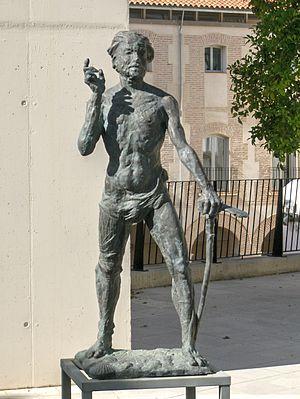
Archidona est une ville et une municipalité de la province de Malaga, dans la communauté autonome d'Andalousie en Espagne. C'est le chef-lieu de la comarque du Nord-est de Málaga.